East Otto Union School

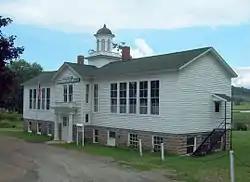
East Otto Union School, August 2010

East Otto Union School is a historic school building located at East Otto in Cattaraugus County, New York. It was built in 1920, and functioned as a local high school from 1921 to the 1950s, after which the school was merged into the Cattaraugus Central School (now Cattaraugus-Little Valley Central School) 12 miles to the southwest. It is a Colonial Revival style frame building that features a distinctive cupola. Since 1972, the structure has served as town hall for the town of East Otto, New York.